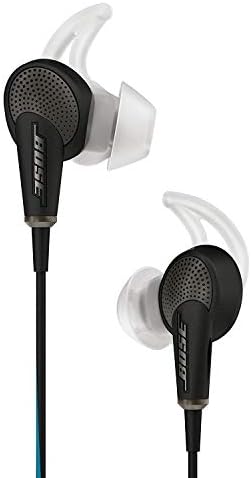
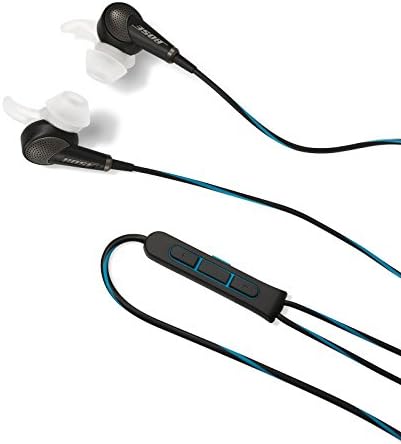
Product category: headphones
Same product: yes